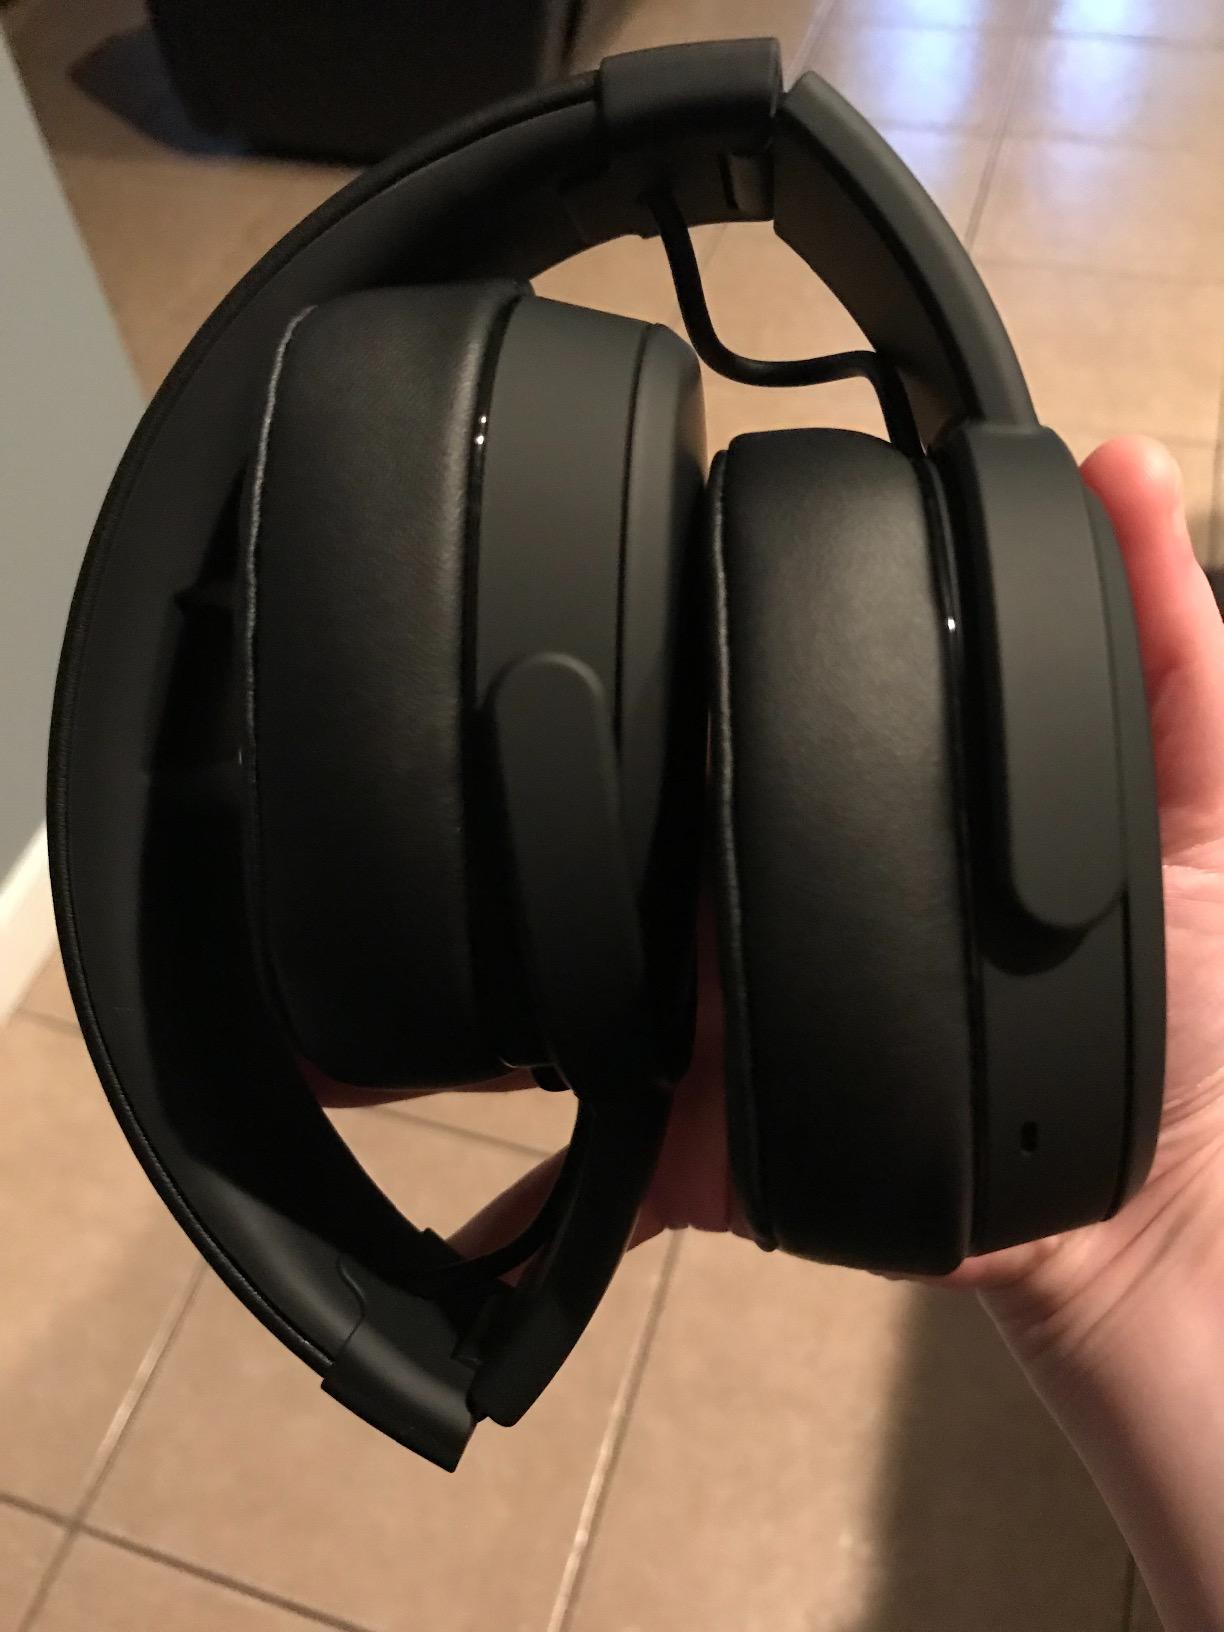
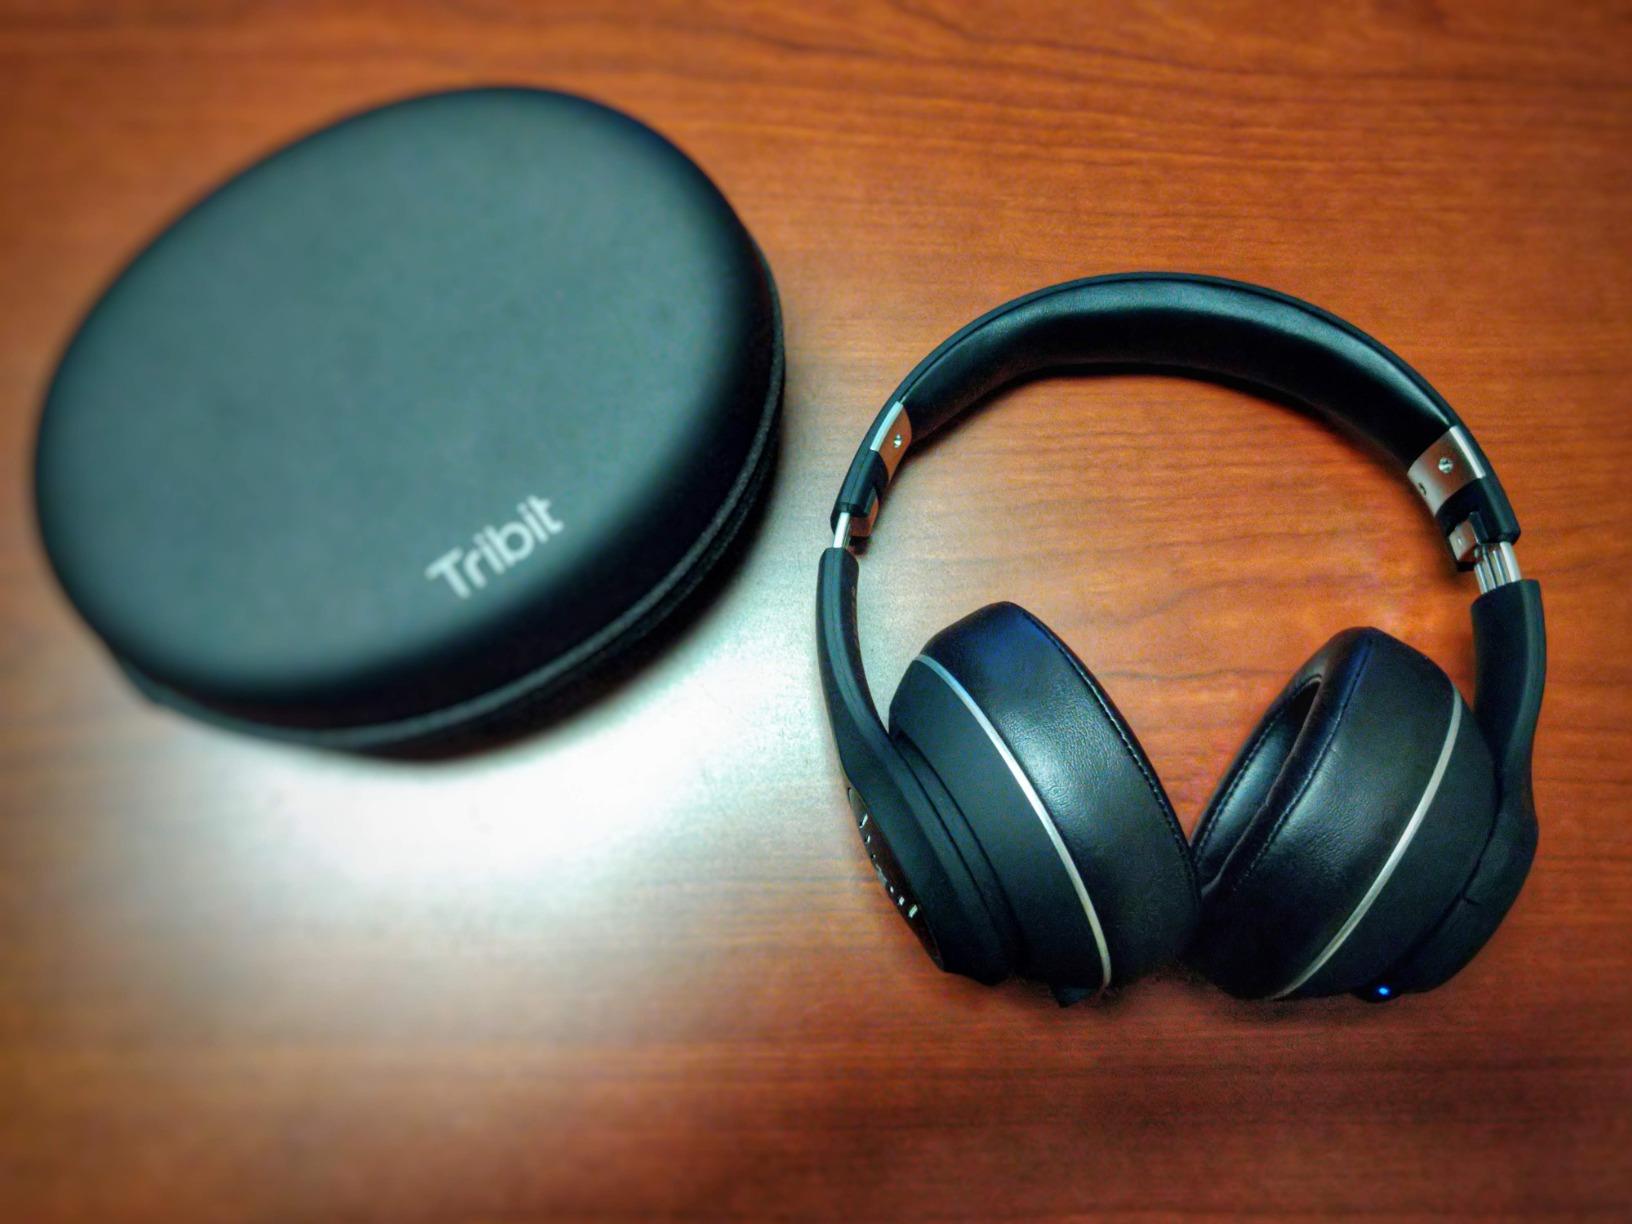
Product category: headphones
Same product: no